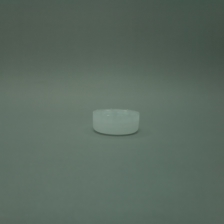
Color: white/transparent
Cap type: standard cap